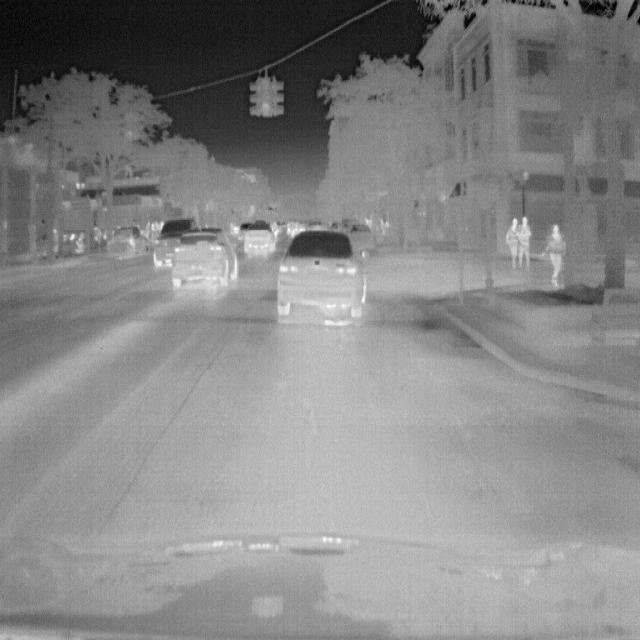
Detected objects:
label: person
label: person
label: person